Philosophy of religion

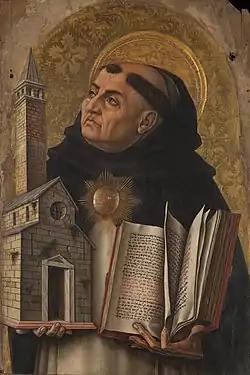
Thomas Aquinas considered five arguments for the existence of God, widely known as the "quinque viae" (Five Ways).

Keith Yandell outlines roughly three kinds of historical monotheisms: Greek, Semitic and Hindu. Greek monotheism holds that the world has always existed and does not believe in creationism or divine providence, while Semitic monotheism believes the world was created by a God at a particular point in time and that this God acts in the world. Indian monotheism teaches that the world is beginningless, but that there is God's act of creation which sustains the world.